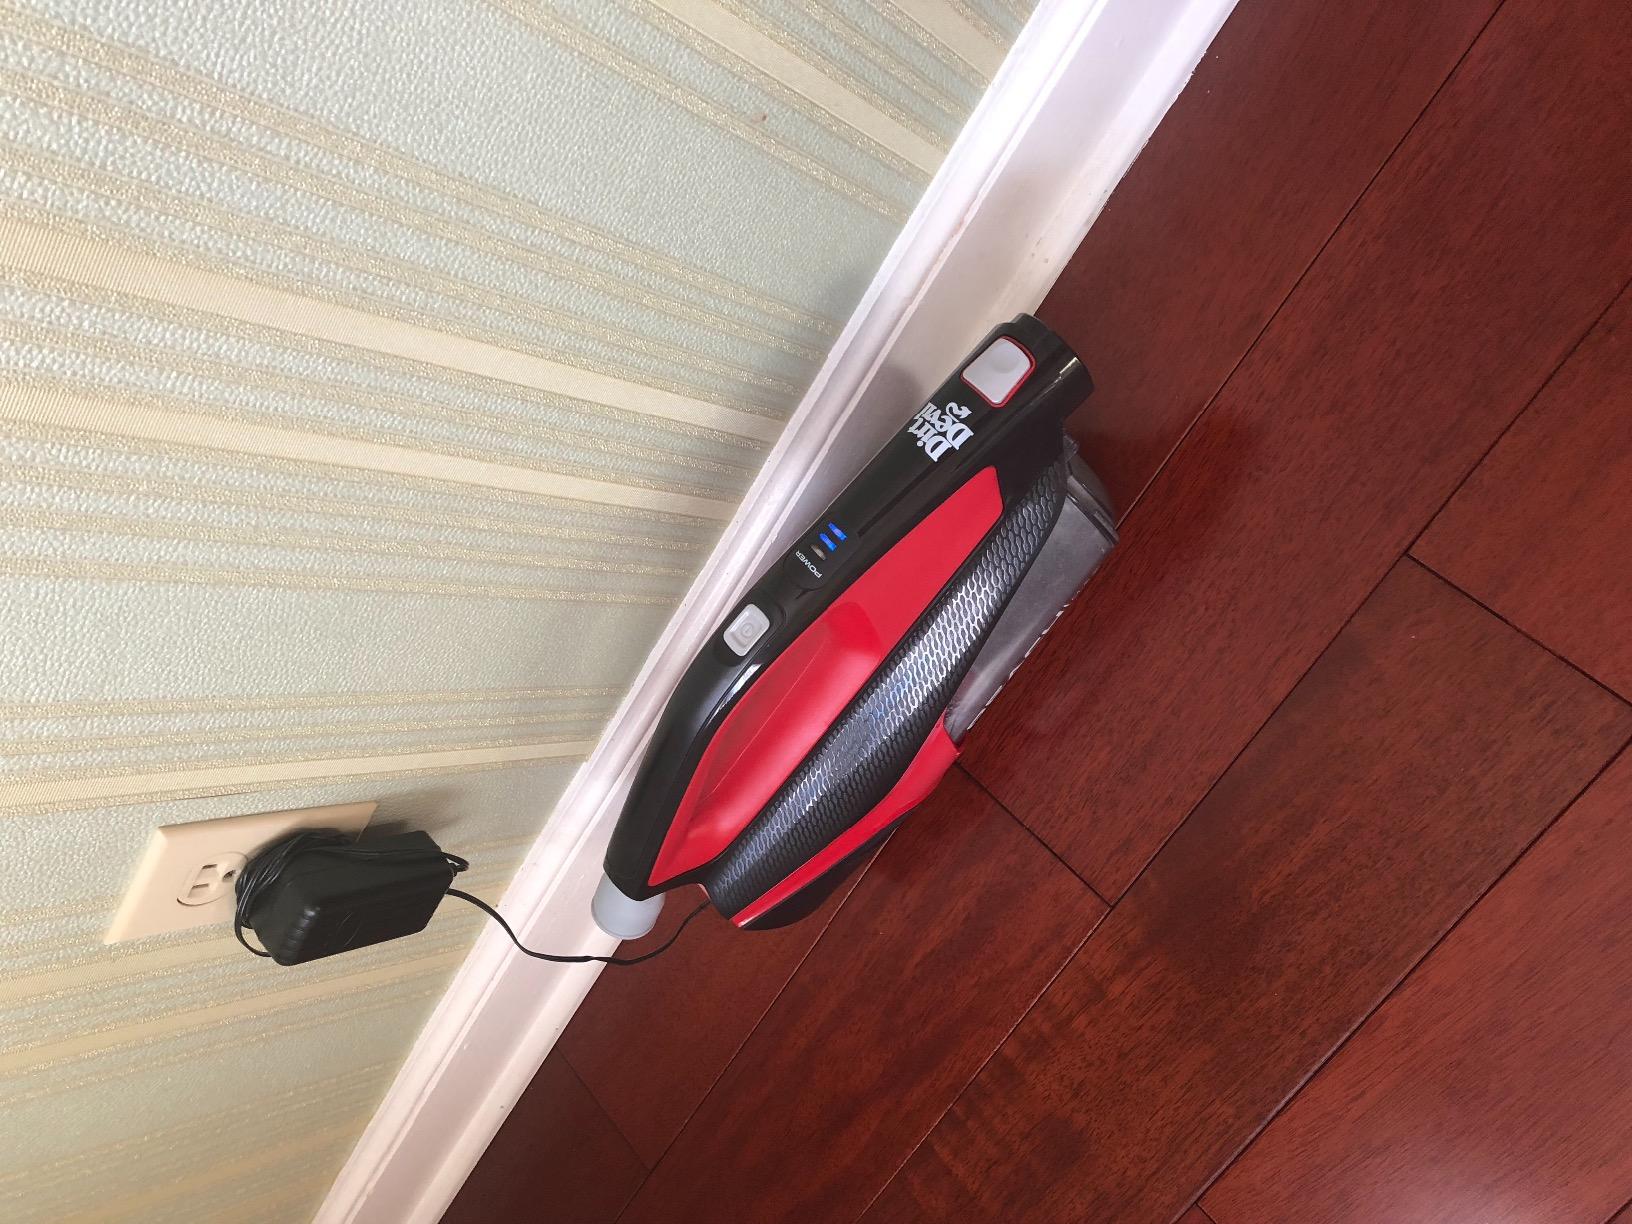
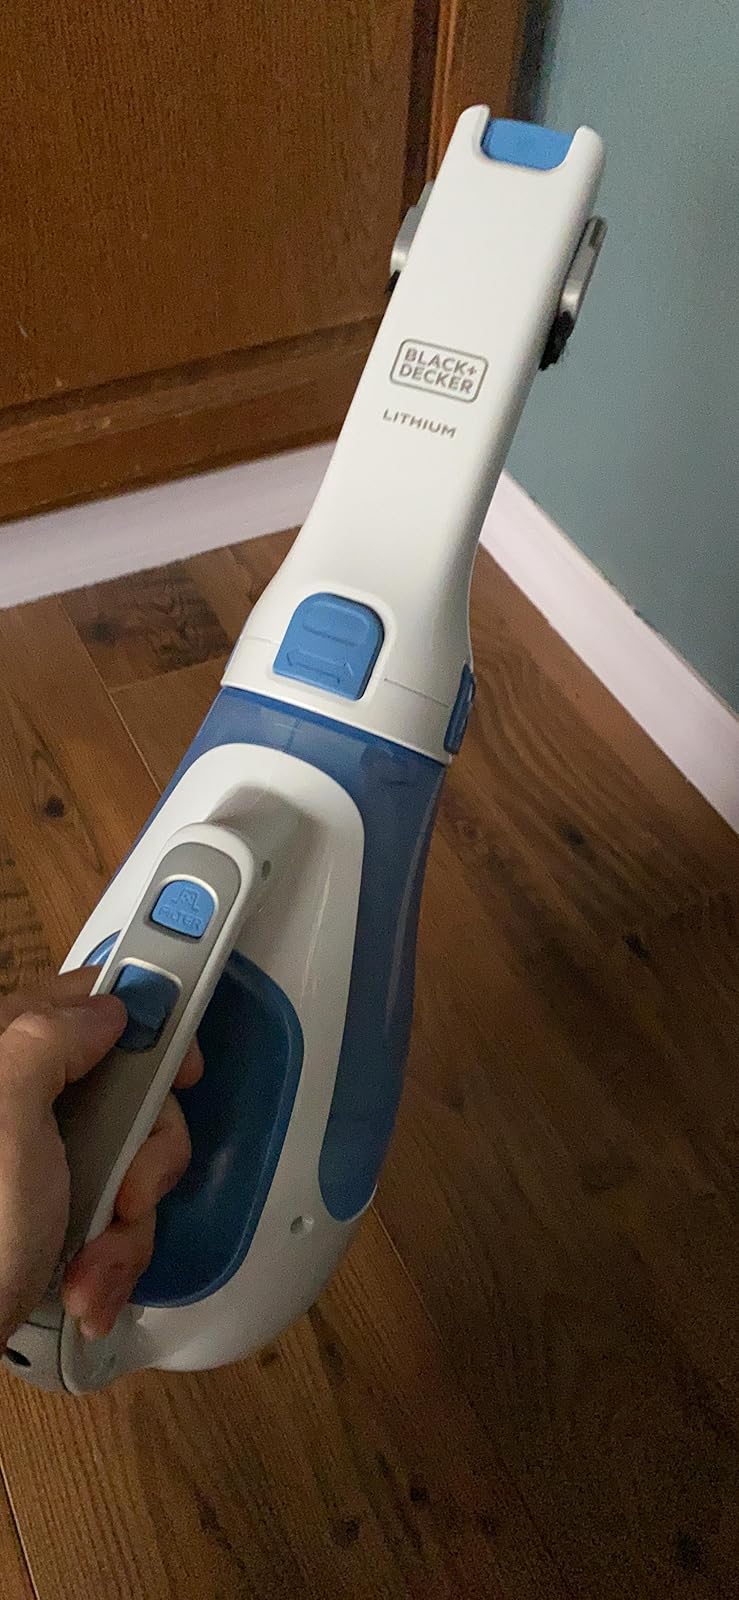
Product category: items_vacuum
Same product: no